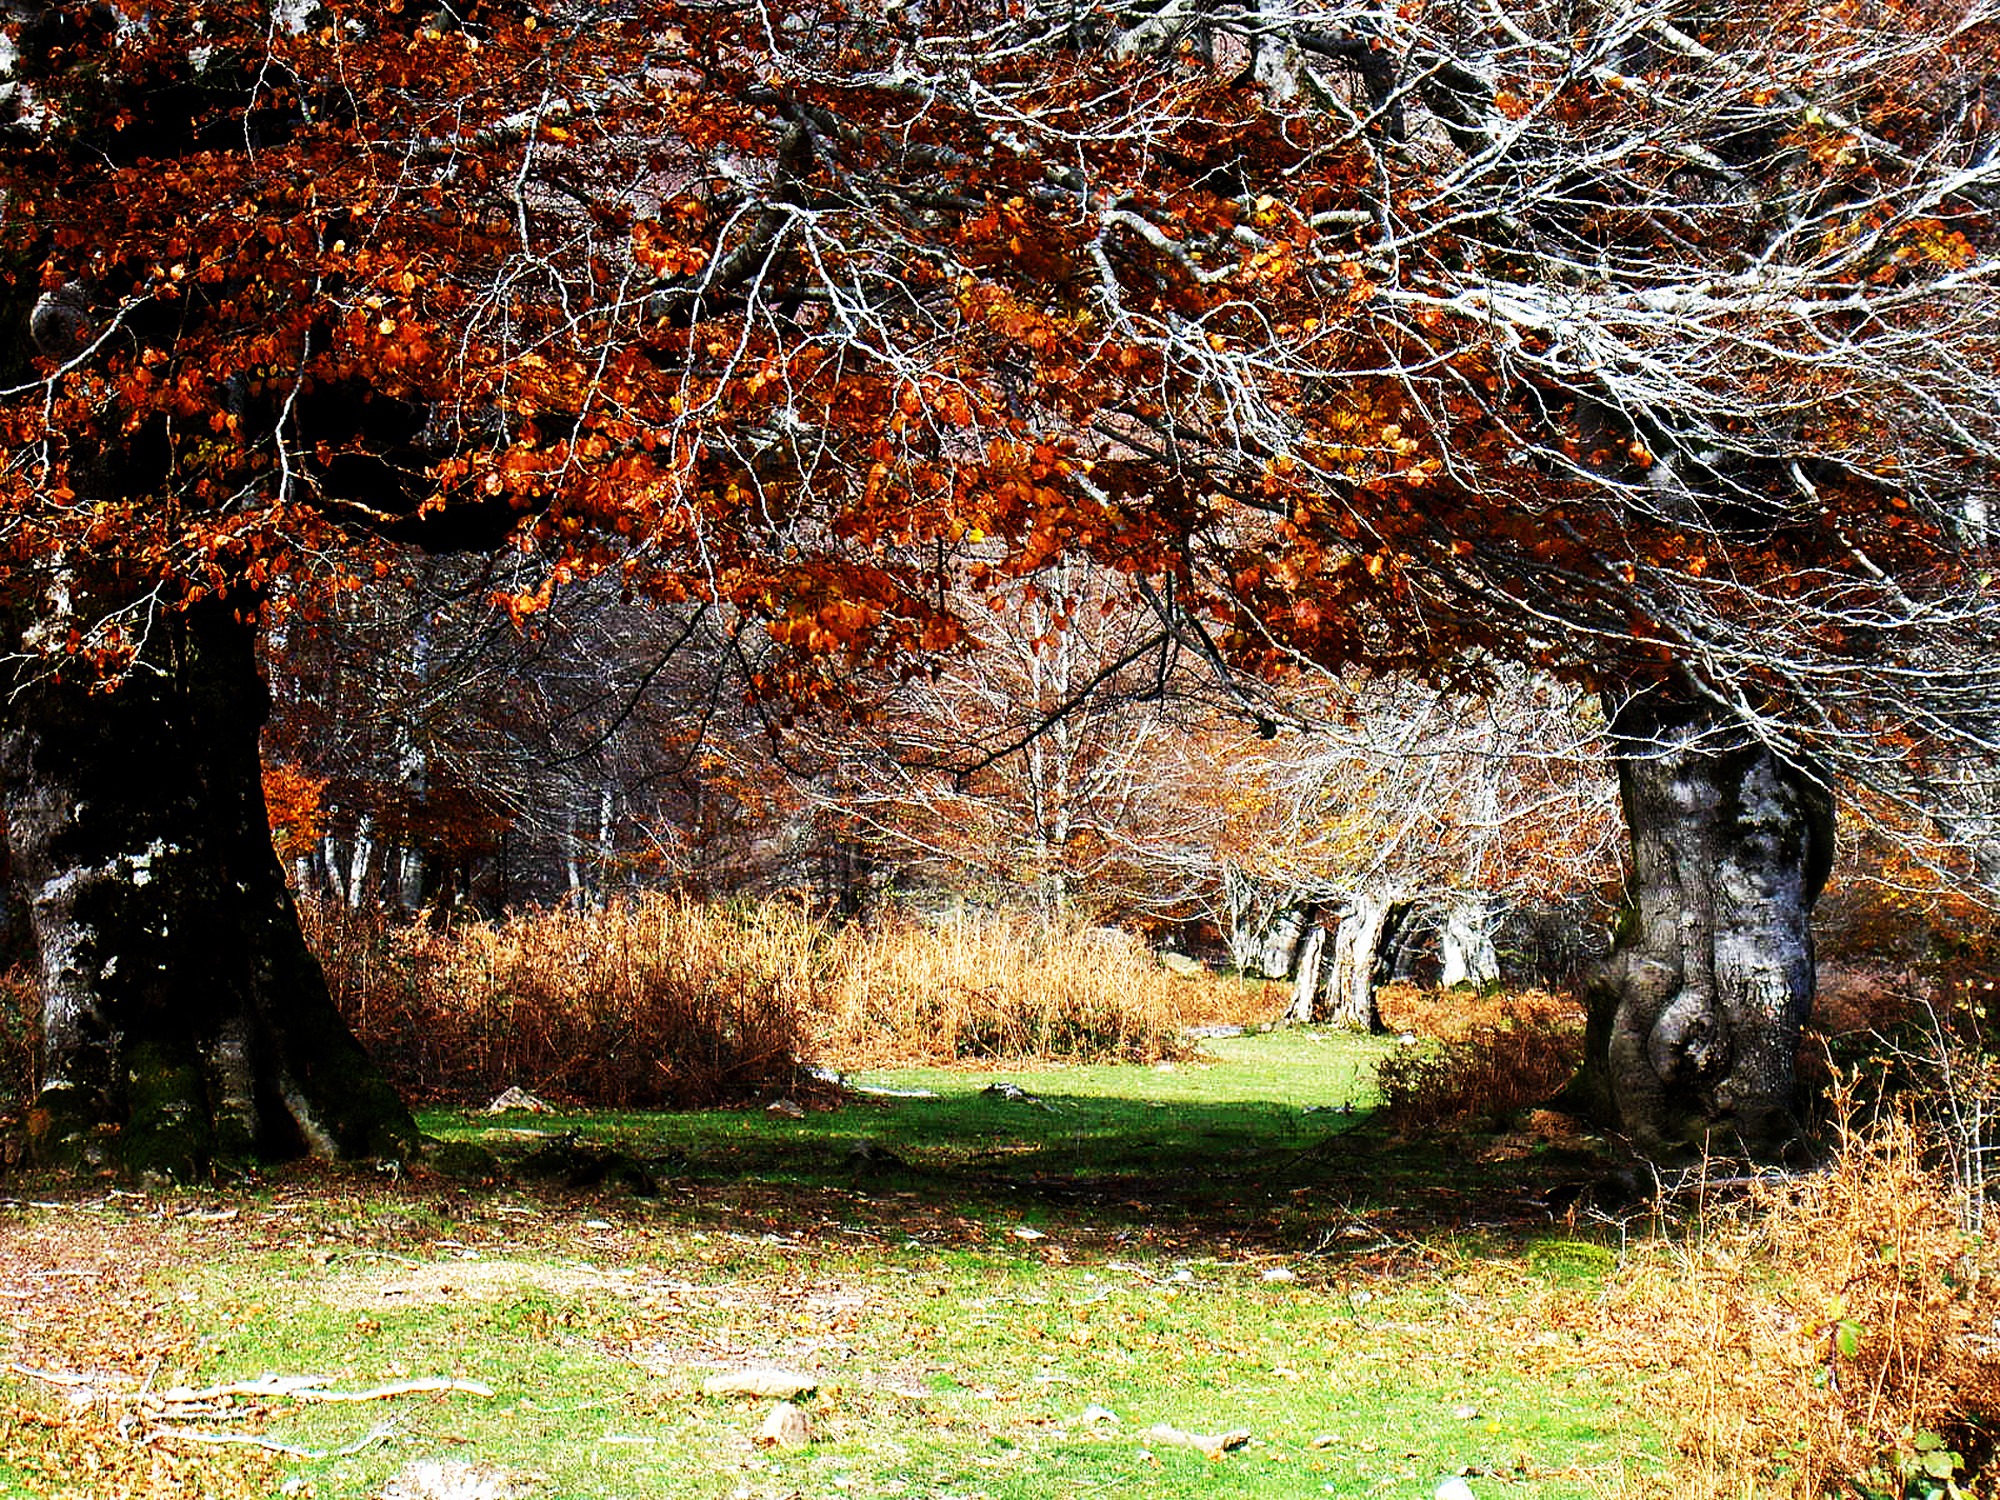
tree, nature, forest, grass, branch, plant, leaf, flower, trunk, environment, green, autumn, season, ecology, trees, colors, deciduous, woodland, woody plant